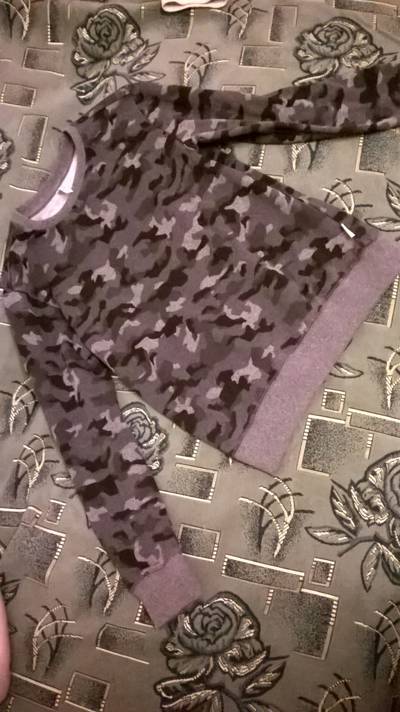
Waste category: clothes